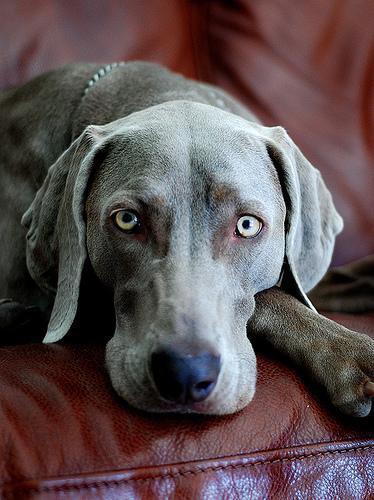
Weimaraner